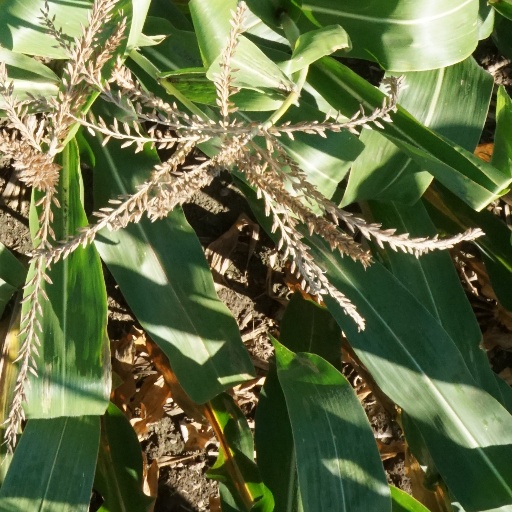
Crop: maize; corn